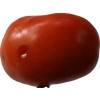
Label: tomato